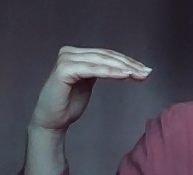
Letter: haa